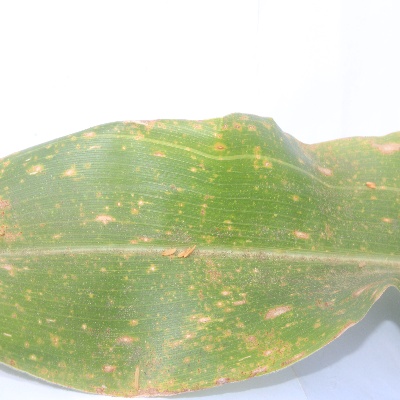
Crop: Maize
Condition: leaf spot